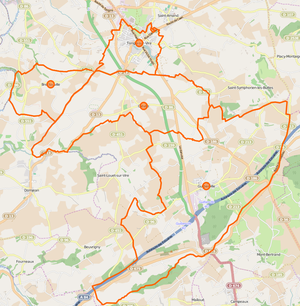
Carte de Torigny-les-Villes , commune nouvelle
Torigny-les-Villes est une commune française située dans le département de la Manche en région Normandie, peuplée de 4 352 habitants. Elle est créée le 1ᵉʳ janvier 2016 par la fusion de quatre communes, sous le régime juridique des communes nouvelles. Les communes de Brectouville, Giéville, Guilberville et Torigni-sur-Vire deviennent des communes déléguées.